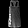
Label: T - shirt / top